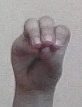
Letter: ha